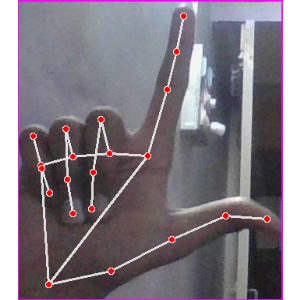
अक्षर: ल